Kortney Hause

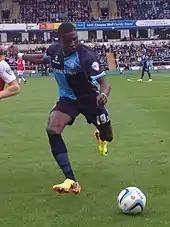
Hause playing for Wycombe Wanderers in 2014

Having spent only a few months at Birmingham, Hause signed youth team forms with Wycombe Wanderers in February 2012. He signed his first professional contract for Wycombe only a few months after signing youth forms in July 2012. He went on to make his professional debut on 3 November 2012, coming on as a substitute in a 4–1 defeat to Crewe Alexandra in the FA Cup. During the 2013–14 season he became a regular player for Wycombe until suffering an ankle fracture in November 2013.